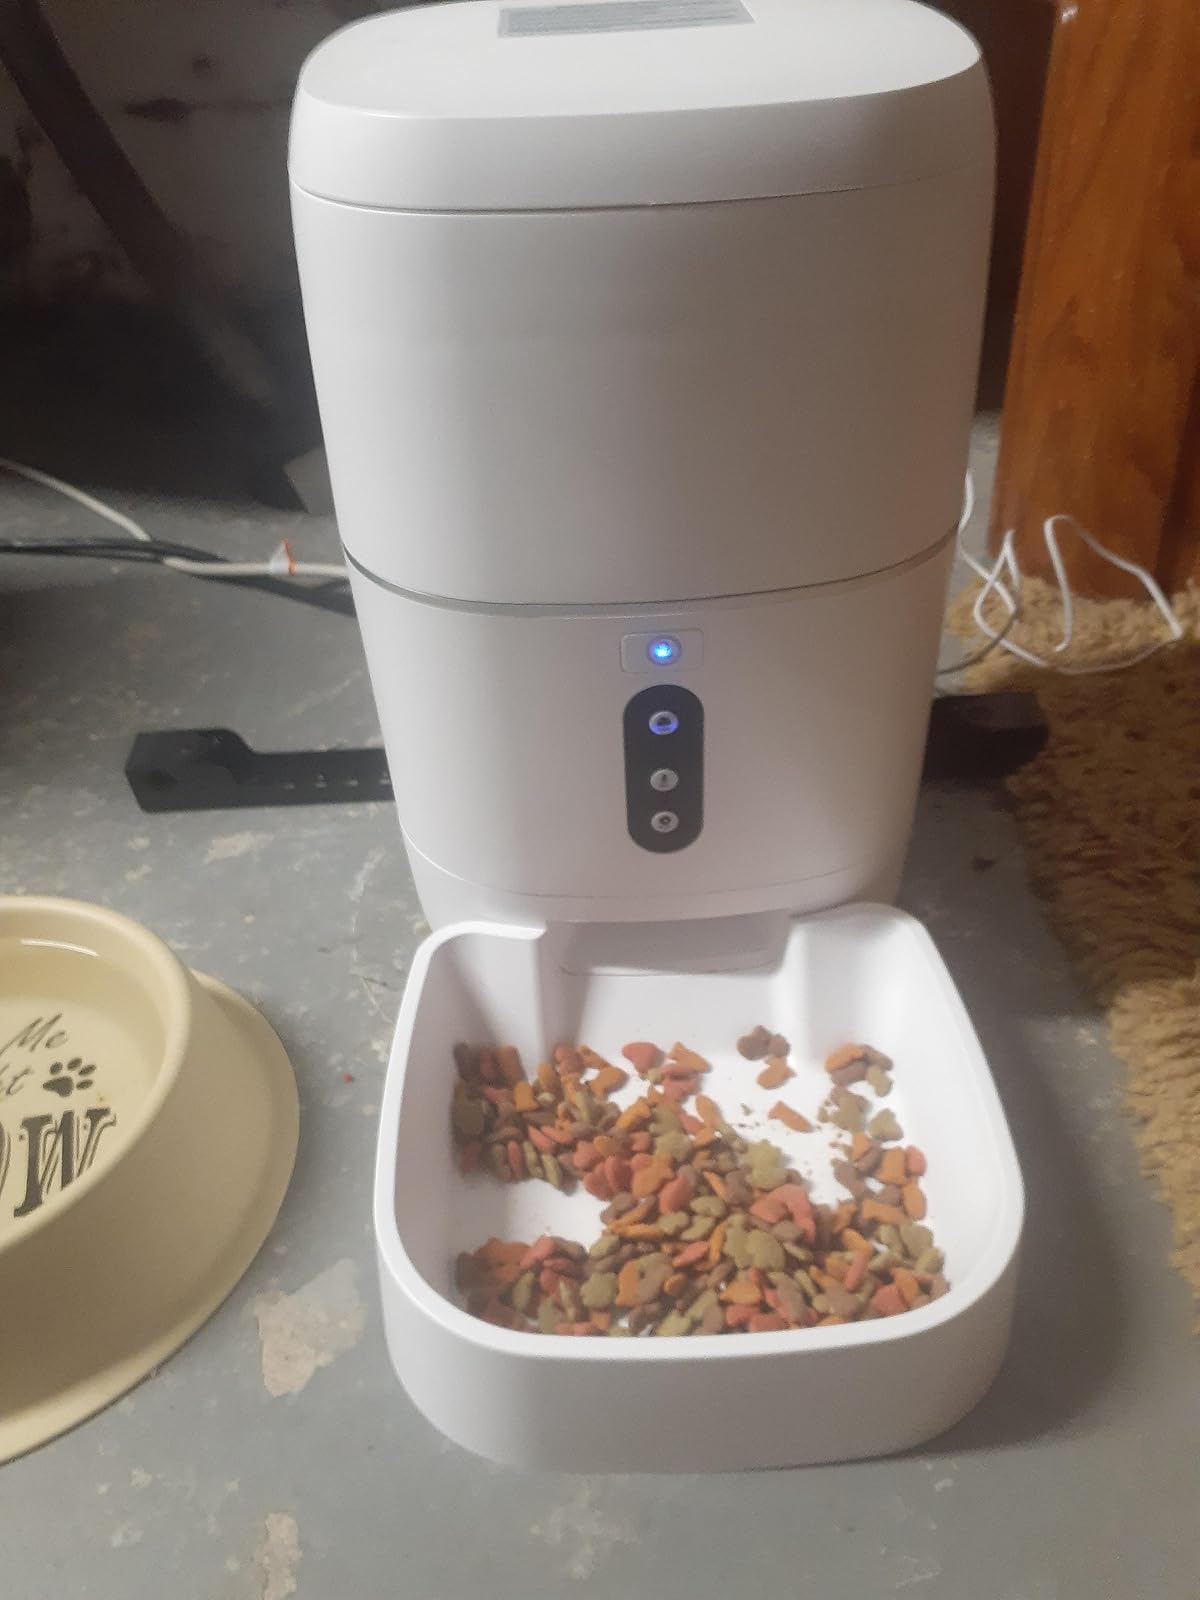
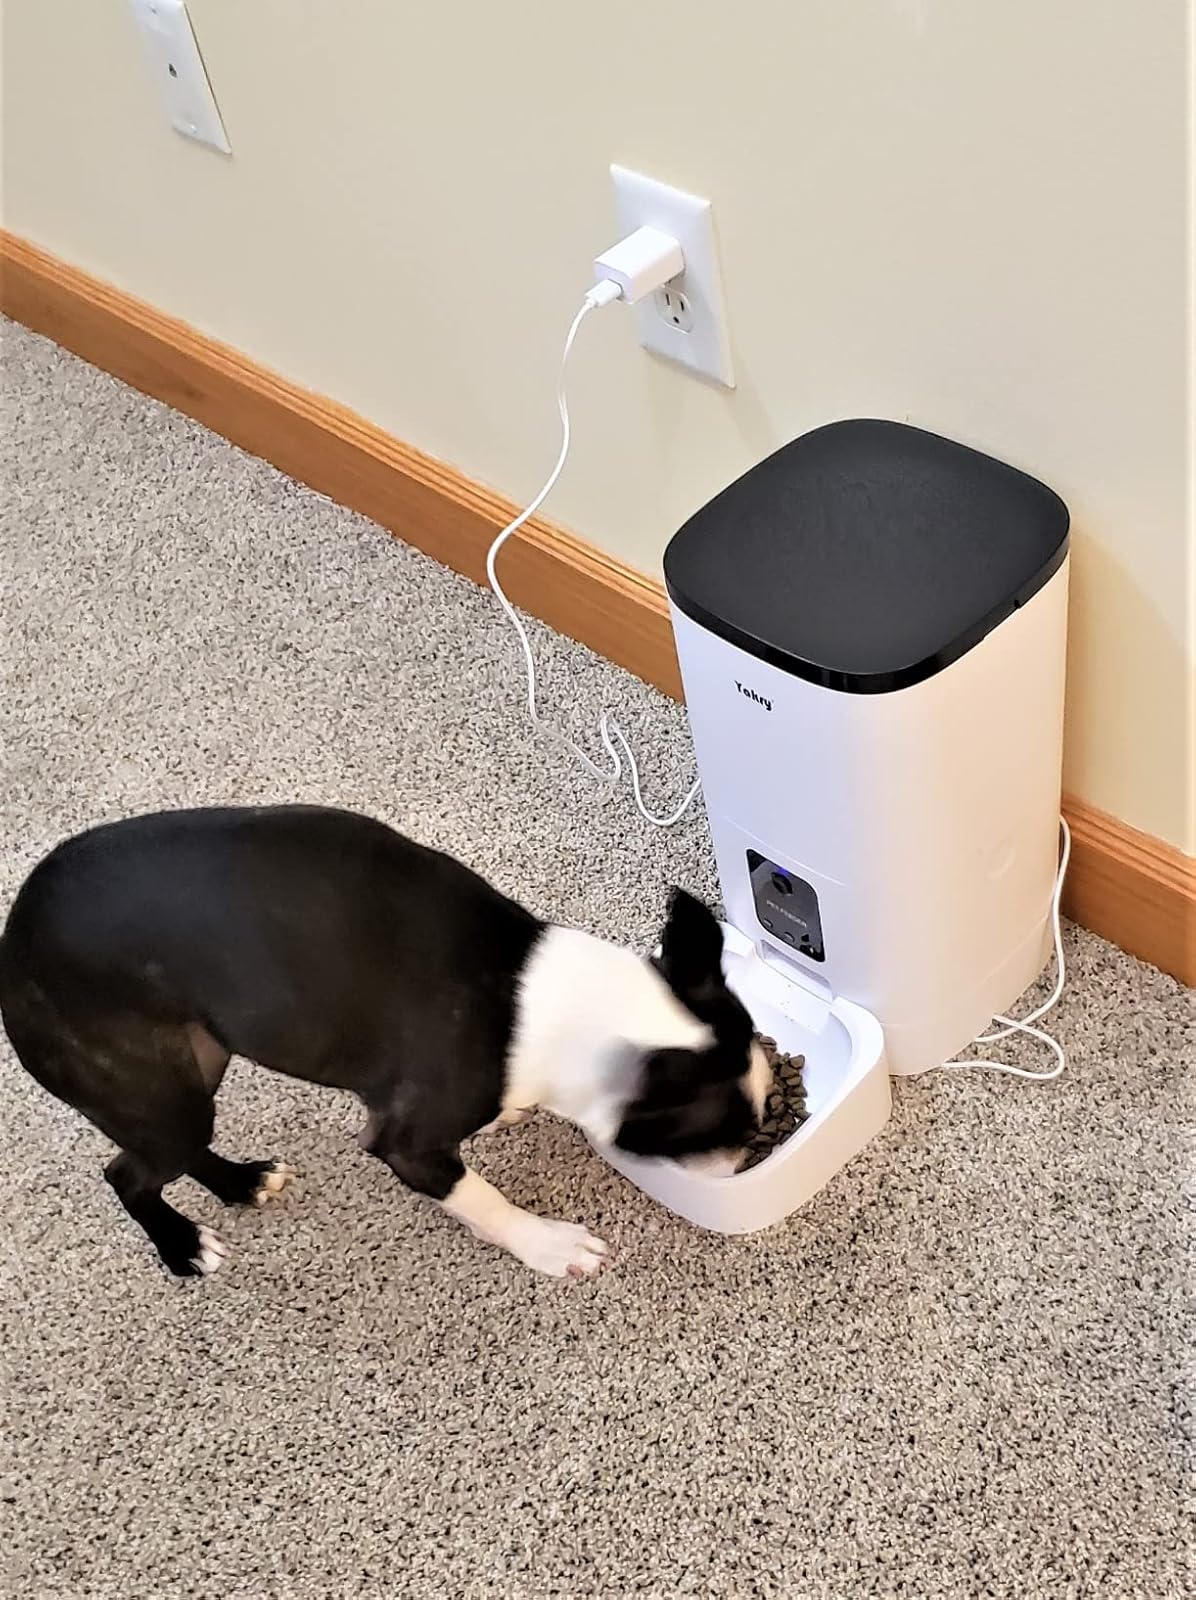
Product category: items_feeder
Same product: no